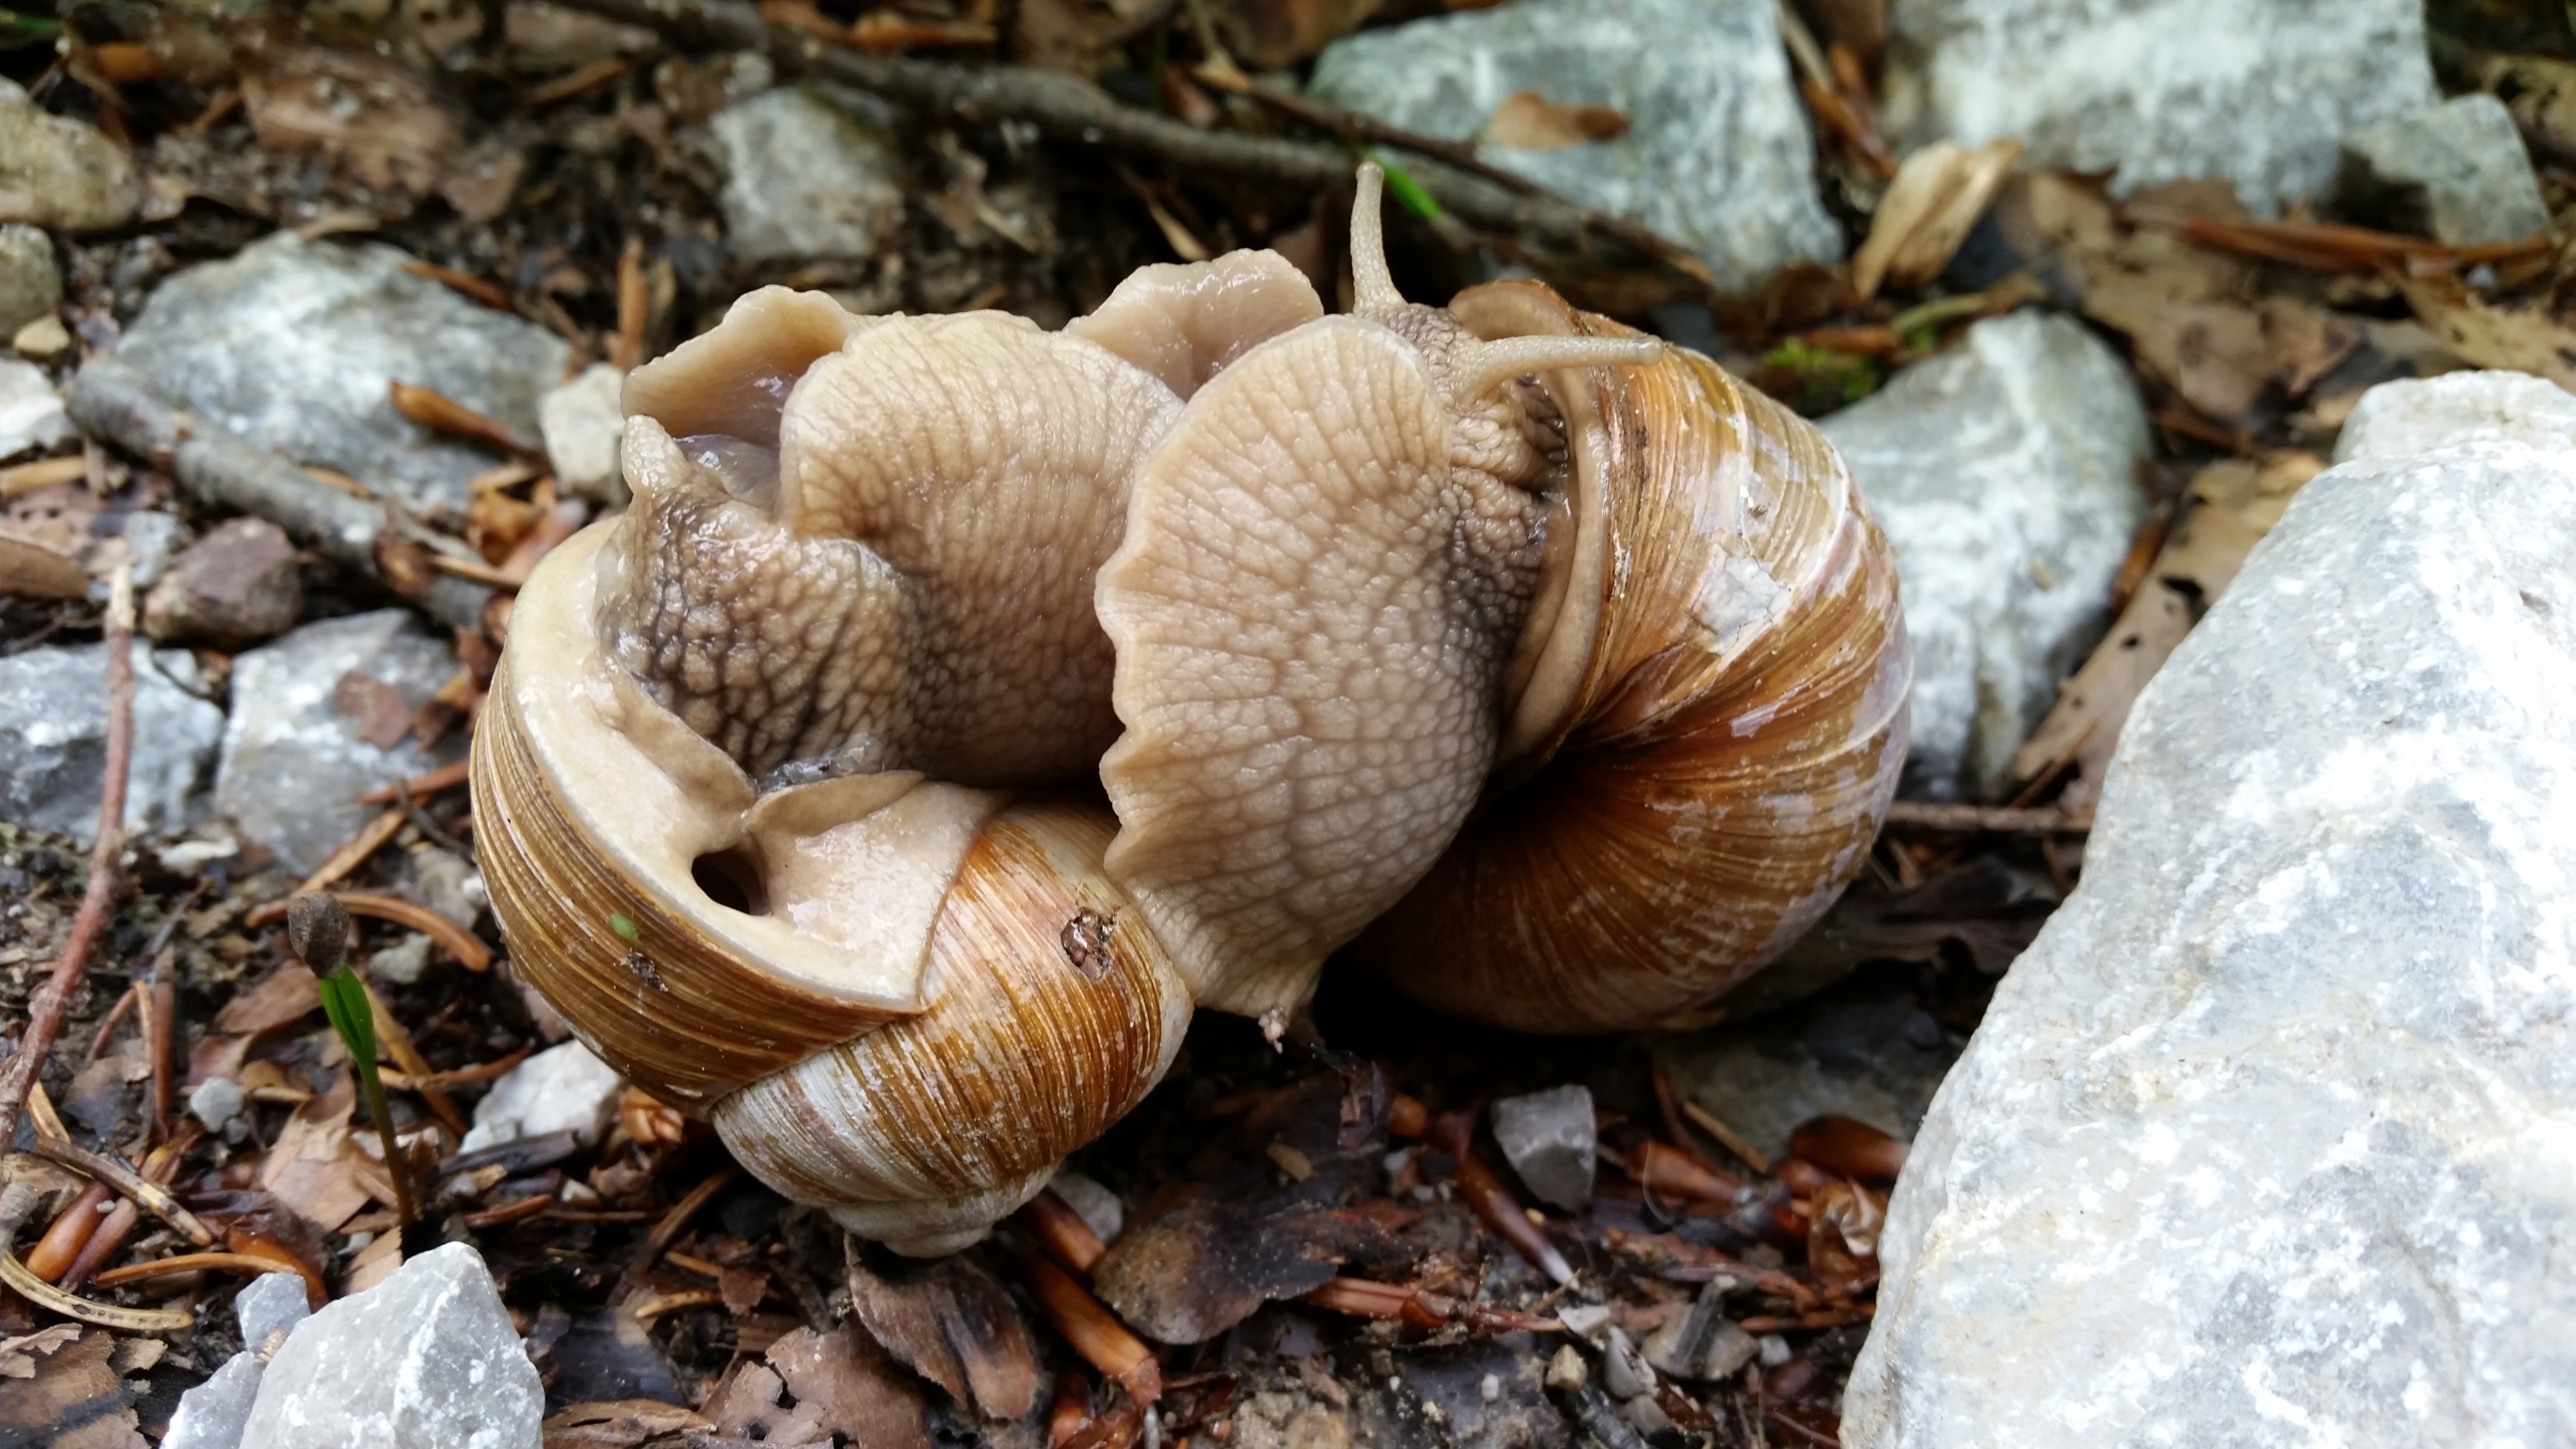
wildlife, love, mushroom, playing, fauna, invertebrate, snail, snails, mating, matsutake, oyster mushroom, edible mushroom, shiitake, medicinal mushroom, agaricomycetes, agaricaceae, penny bun, snails and slugs, pleurotus eryngii